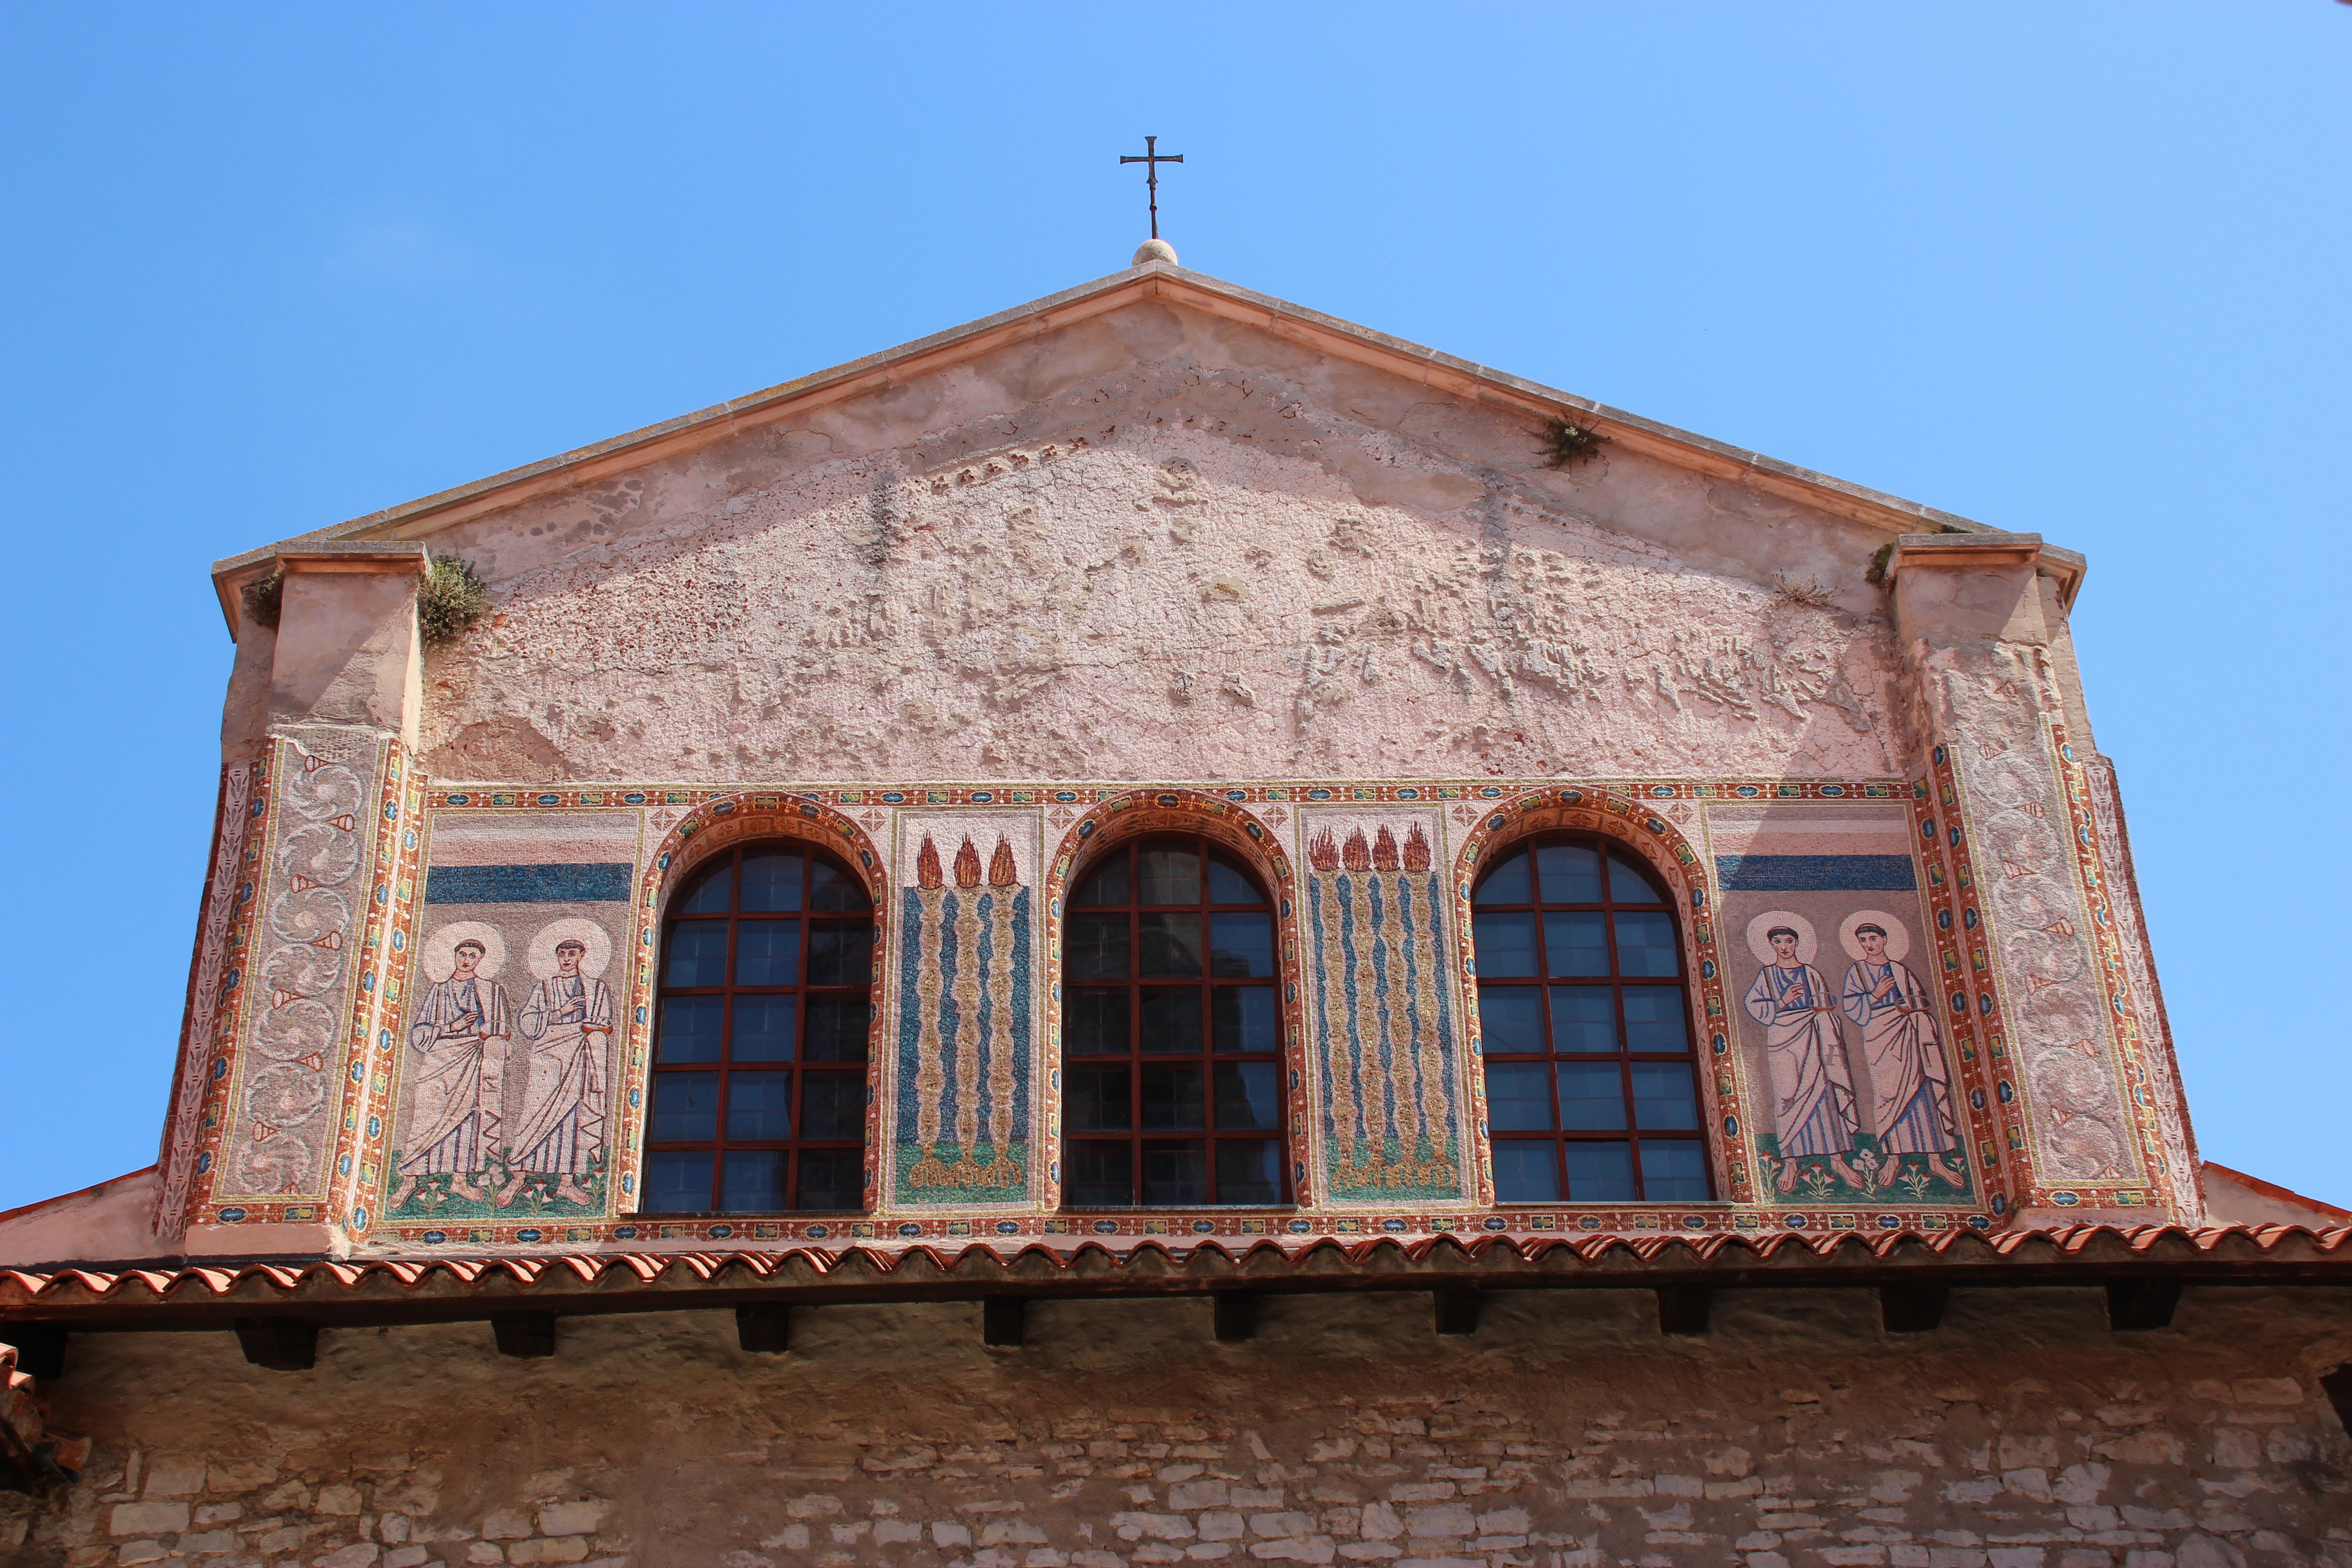
architecture, house, window, building, pillar, column, landmark, facade, church, chapel, place of worship, croatia, synagogue, history, baroque, structural, rovinj, venetian, ancient history, st euphemia